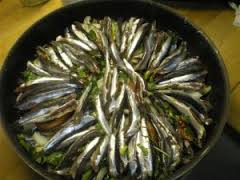
Yemek: hamsi